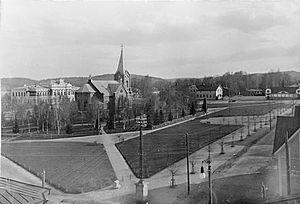
Le Parc de l’église est le plus grand parc de Jyväskylä en Finlande.